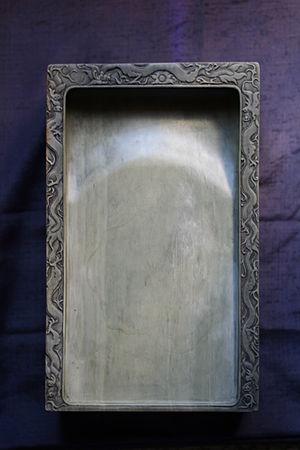
Pierre à encre.